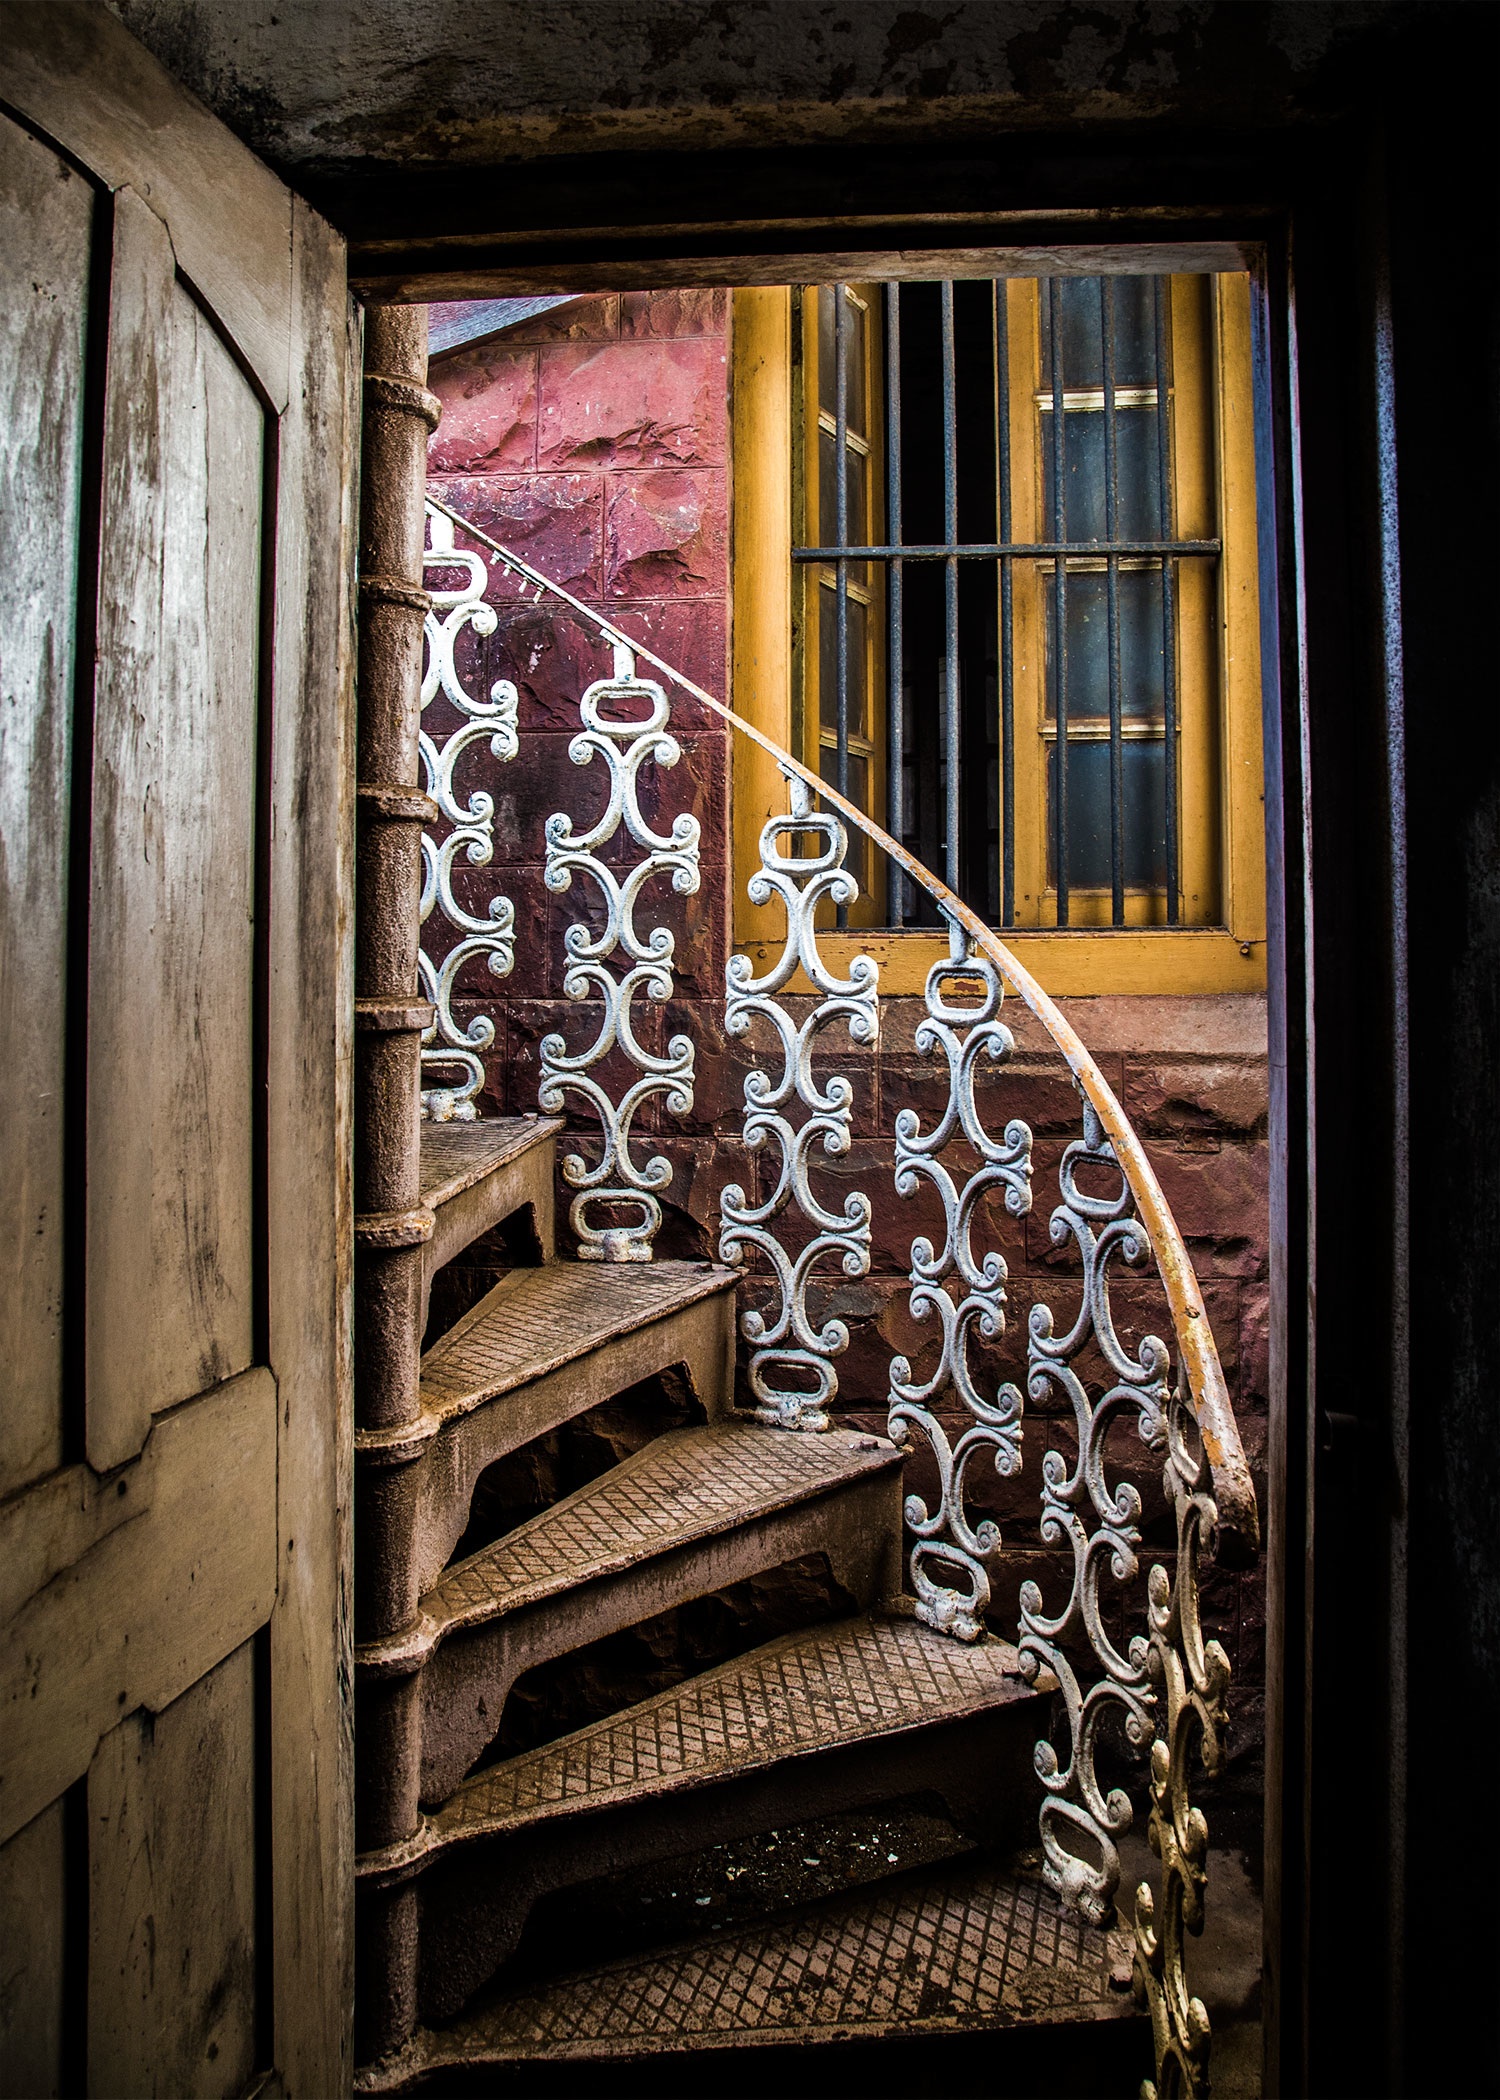
architecture, wood, house, window, wall, color, door, interior design, stairs